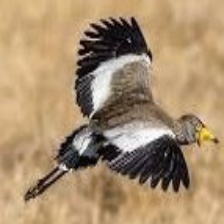
Species: WATTLED LAPWING
Scientific name: VANELLUS INDICUS